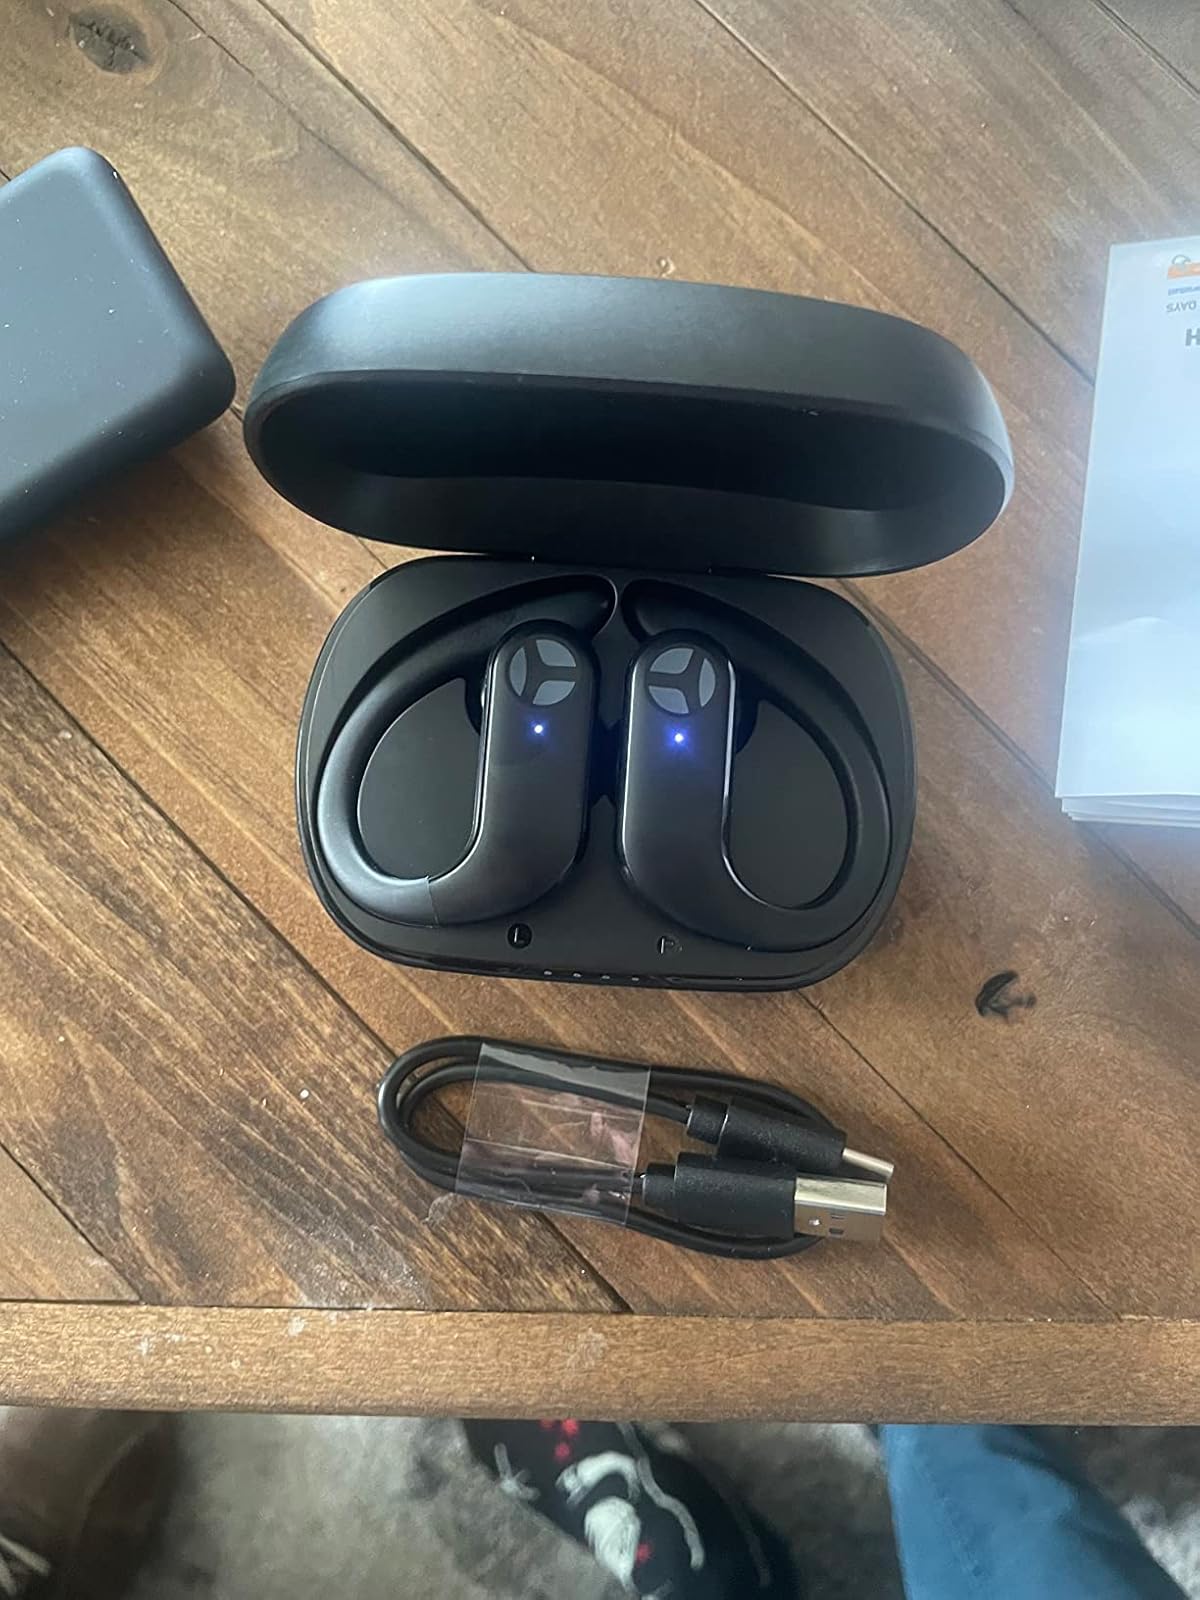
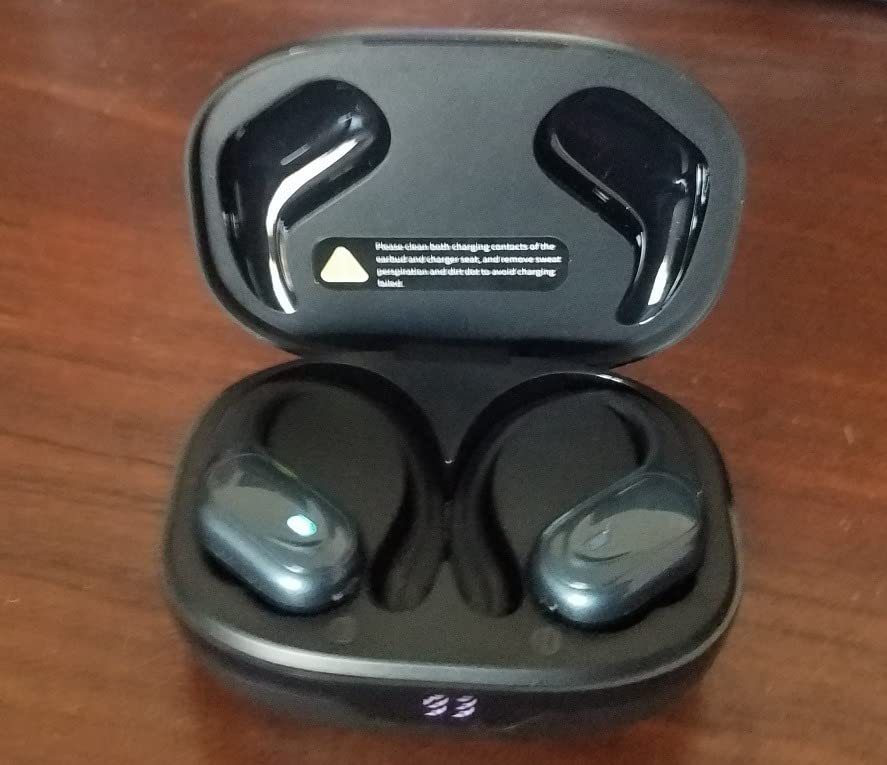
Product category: earbuds
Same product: no